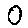
Label: 0